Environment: lab
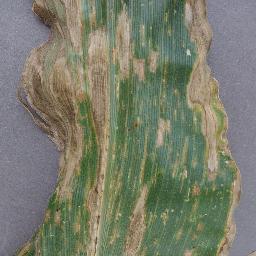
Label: gray_leaf_spot